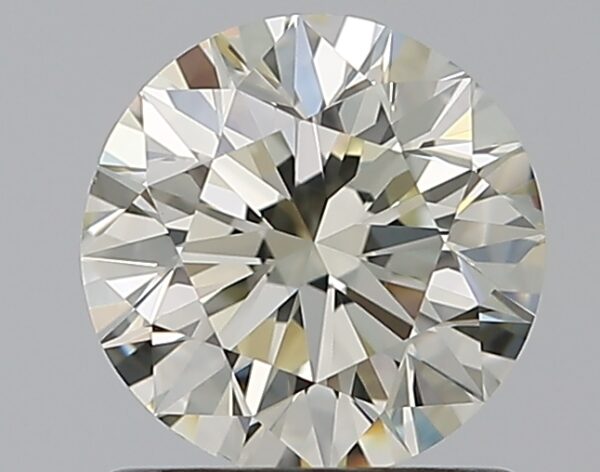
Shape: round
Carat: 0.9
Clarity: VS1
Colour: M
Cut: EX
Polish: EX
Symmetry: VG
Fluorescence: F
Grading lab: GIA
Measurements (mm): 6.09 x 6.13 x 3.86